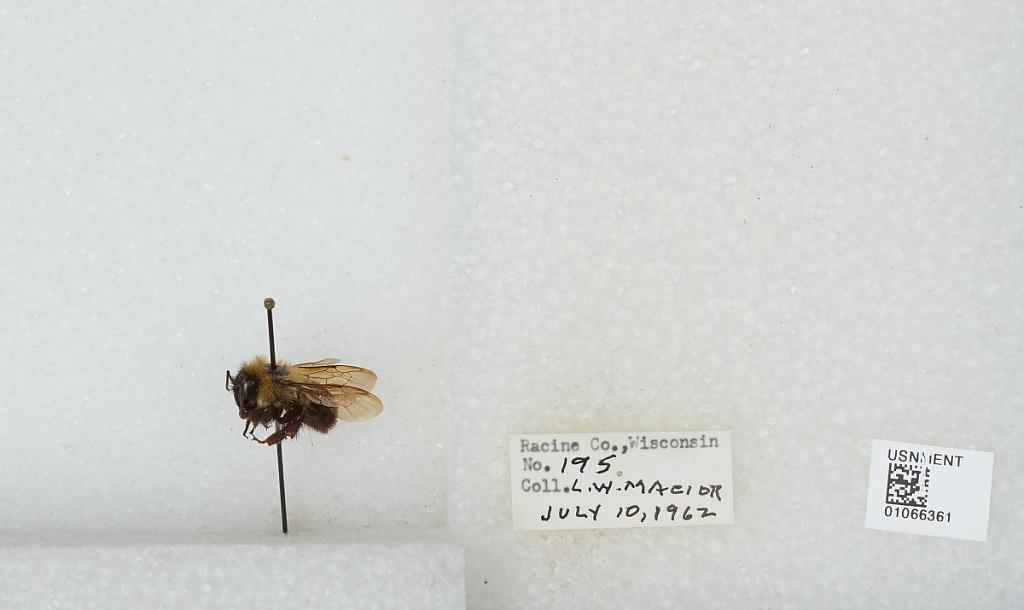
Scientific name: Bombus (Pyrobombus) bimaculatus Cresson
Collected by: L. Macior
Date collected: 1962-7-10
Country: United States
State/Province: Wisconsin
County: Racine
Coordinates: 42.78, -87.76